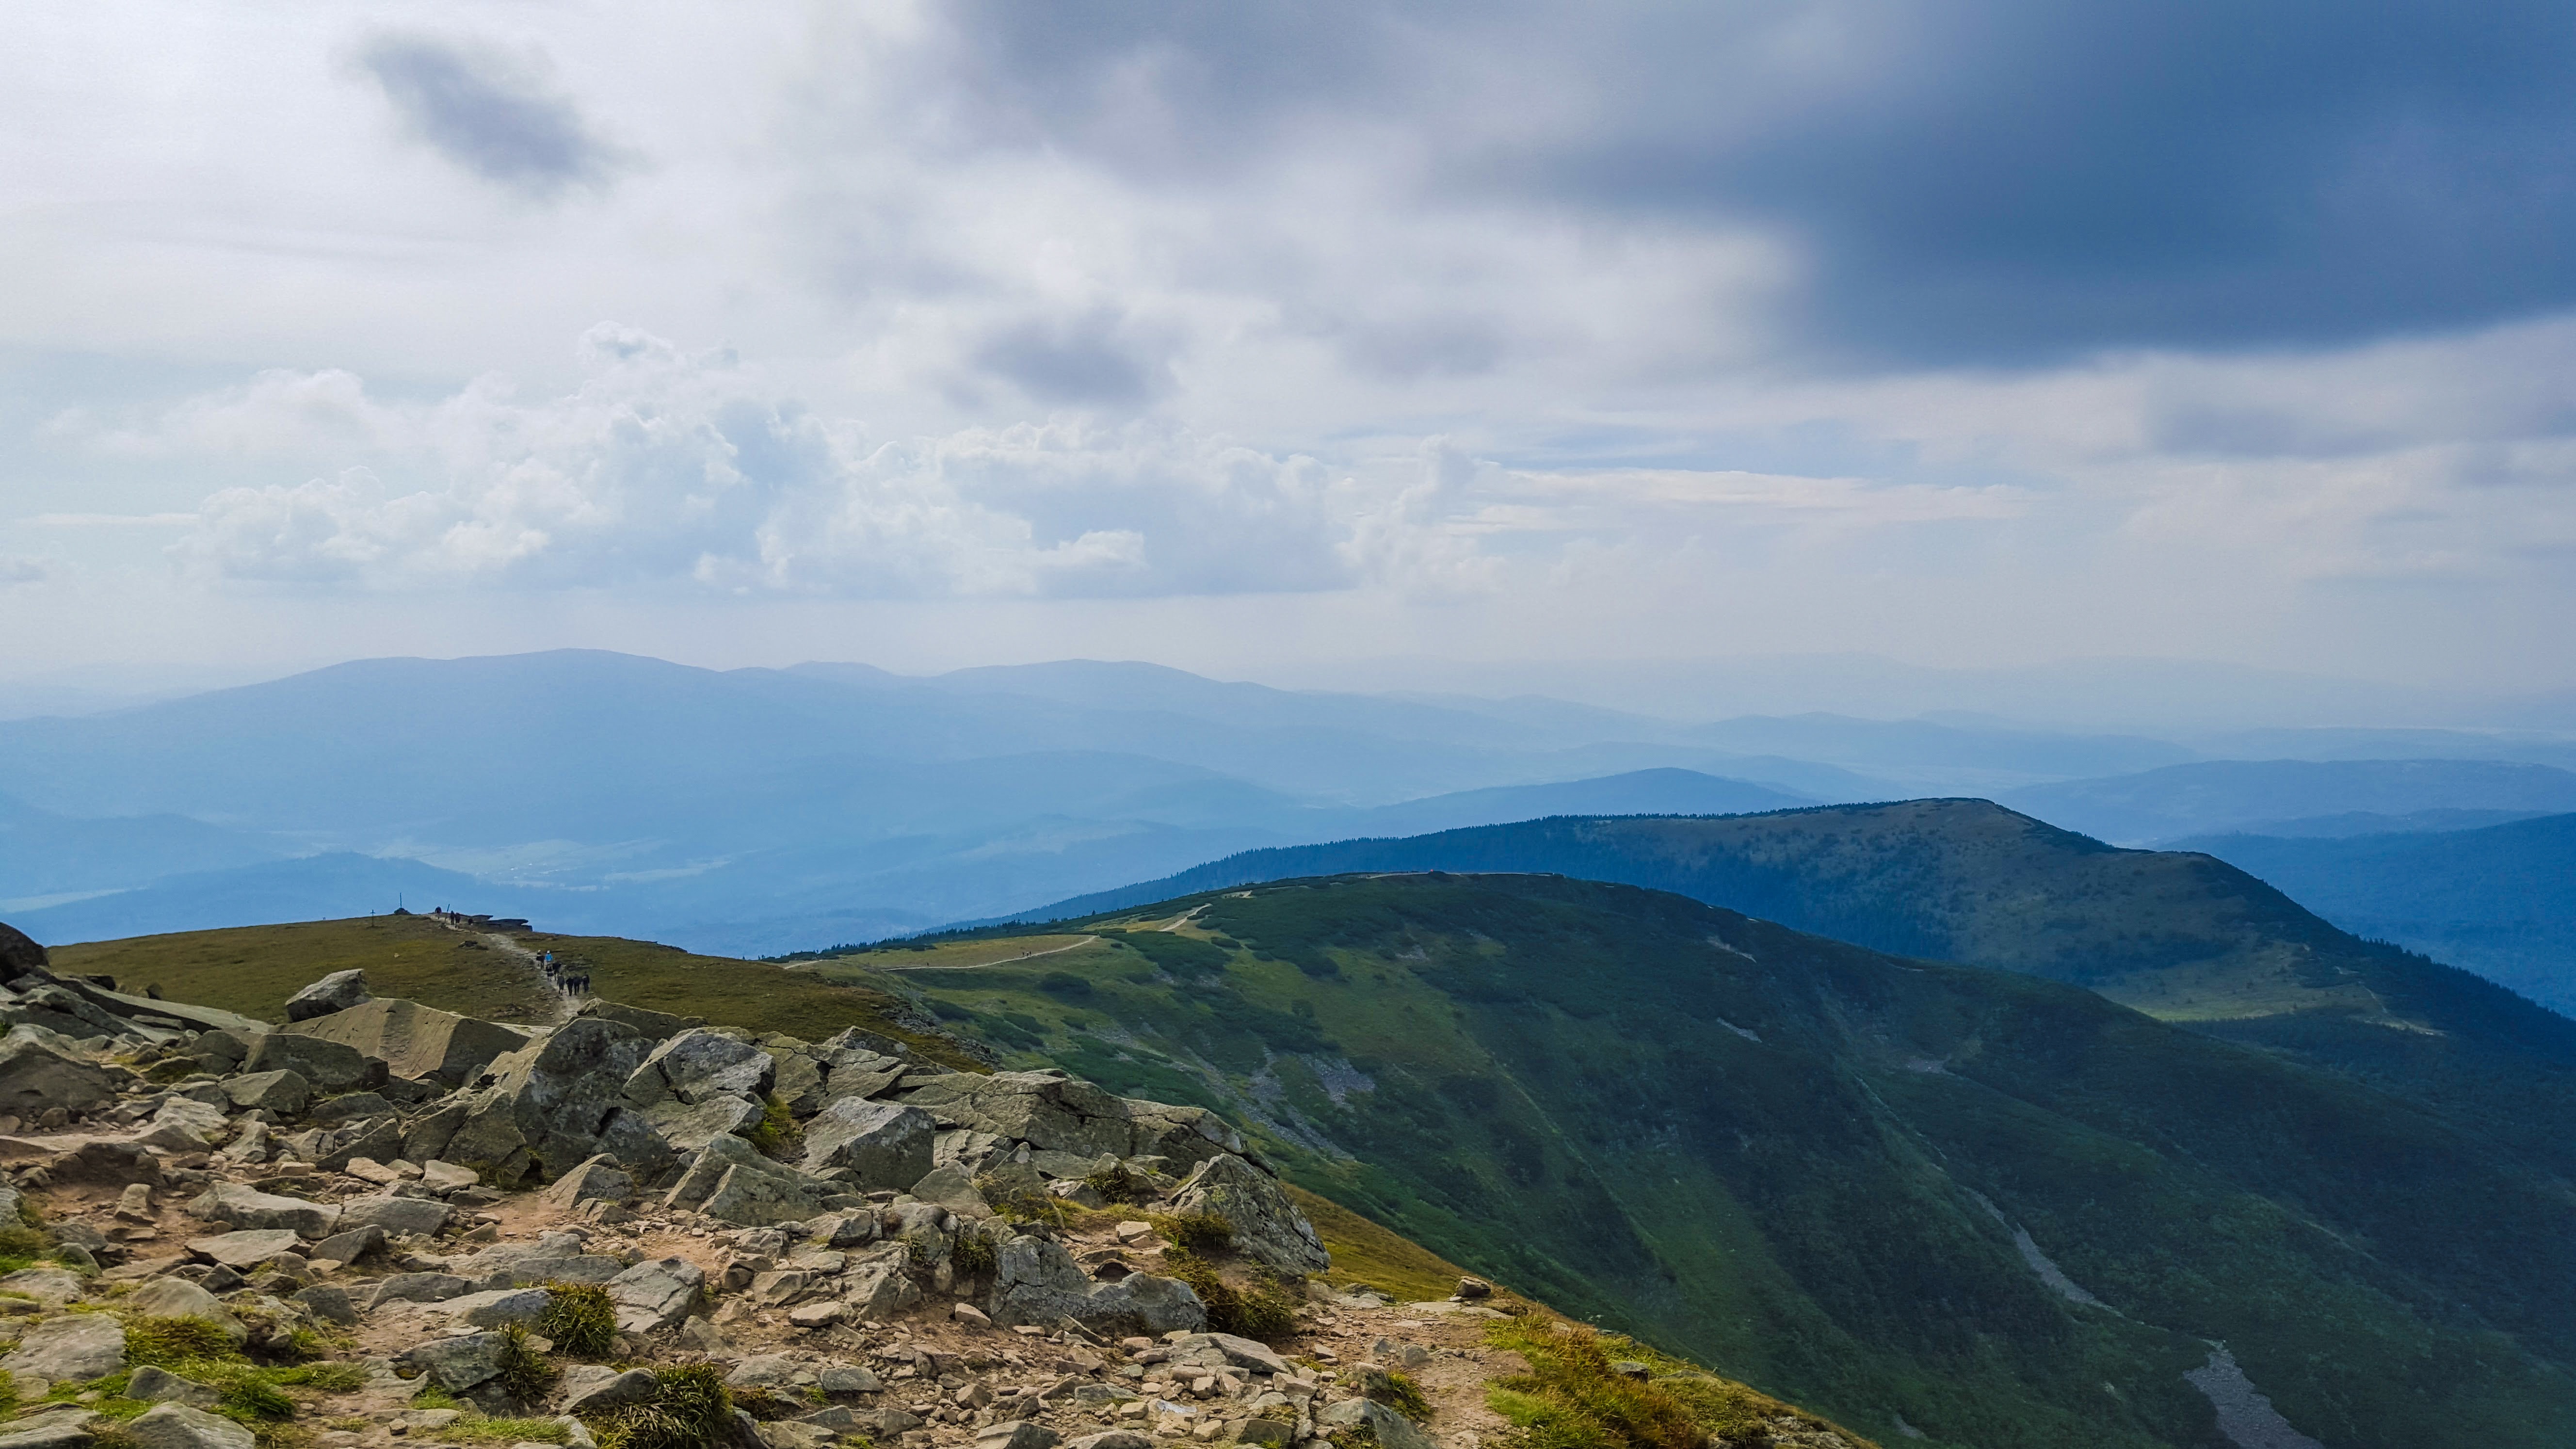
landscape, wilderness, walking, mountain, cloud, hill, adventure, mountain range, highland, ridge, plain, summit, alps, plateau, fell, loch, landform, mountain pass, geographical feature, mountainous landforms